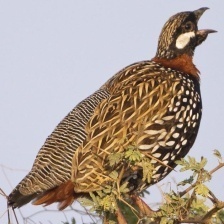
Species: BLACK FRANCOLIN
Scientific name: FRANCOLINUS FRANCOLINUS
ImageNet parent category: partridge